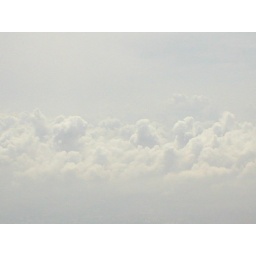
above clouds sky aerial plane view (2)